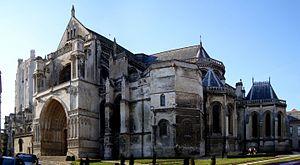
La cathédrale Notre-Dame de Saint-Omer (Pas-de-Calais).
Il existe 171 basiliques mineures en France.
Cet article recense les monuments historiques de France classés en 1840, la première protection de ce type dans le pays.
Le diocèse de Saint-Omer est un ancien diocèse de l'Église catholique en France, aujourd'hui rattaché au diocèse d'Arras.